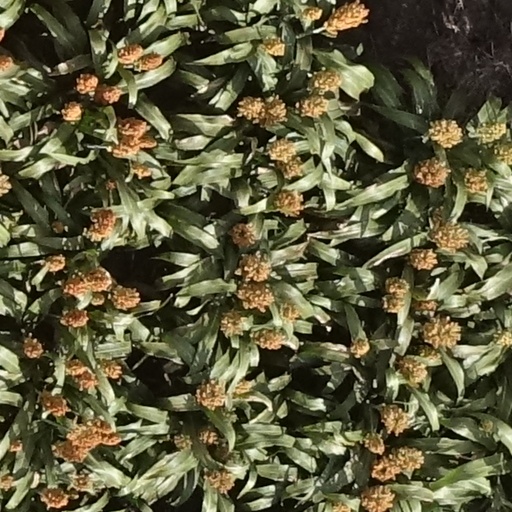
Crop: sorghum